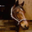
Label: horse